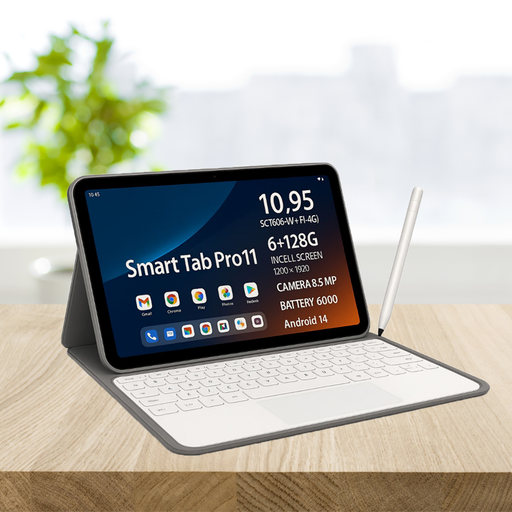
קטגוריה: גאז'טים
תיאור: טאבלט עוצמתי Smart Tab
דגם: Smart Tab Pro 11